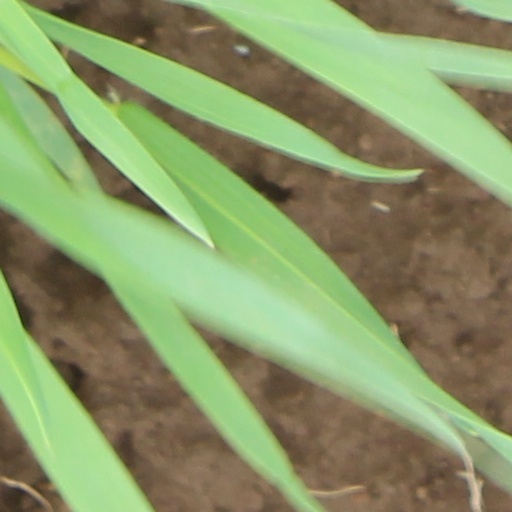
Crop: wheat